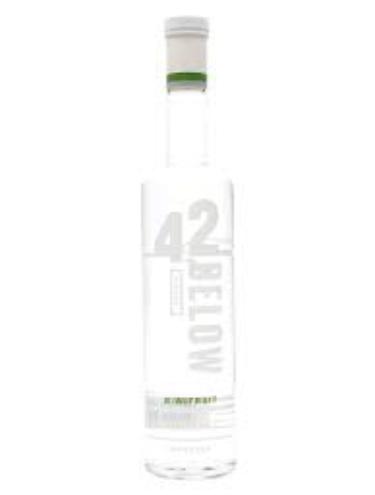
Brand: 42 Below
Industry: Food